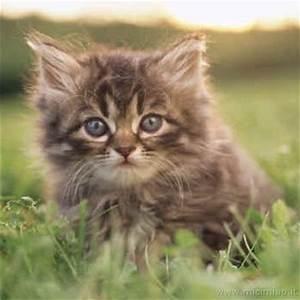
cat